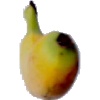
Label: Banana Lady Finger 1